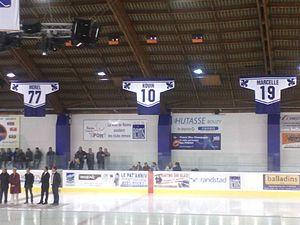
Cérémonies des maillots retirés avant le match Phénix de Reims-Hormadi d'Anglet.
Le Reims métropole hockey est un club de hockey sur glace de la métropole rémoise. Il remplace l'ancien club du Reims Champagne hockey liquidé le 4 juillet 2015. Le club ne change pas le nom de l'équipe qui se nomme toujours les Phénix de Reims.
Le Reims Champagne hockey est un club de hockey sur glace de la métropole rémoise actif de 2002 à 2015. Le club est surnommé les Phénix de Reims.